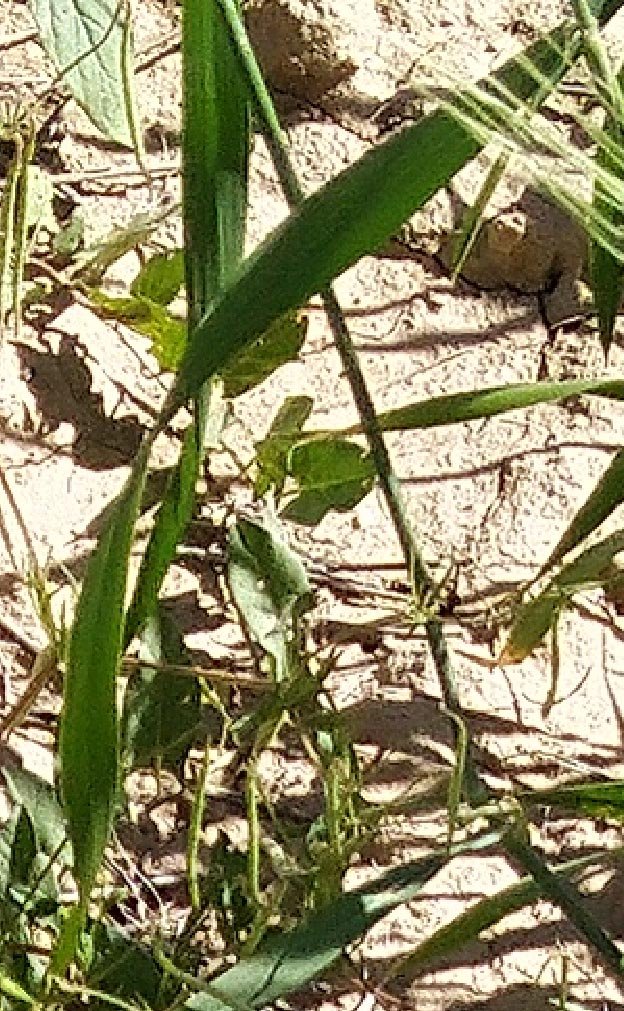
Label: Wheat___Healthy